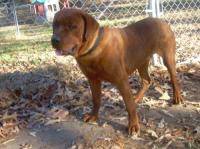
Label: dog